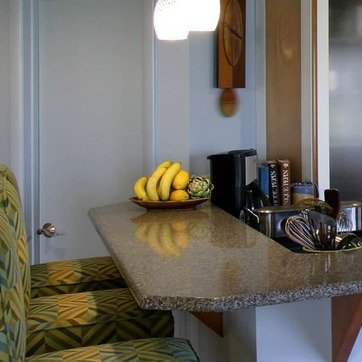
Material: food